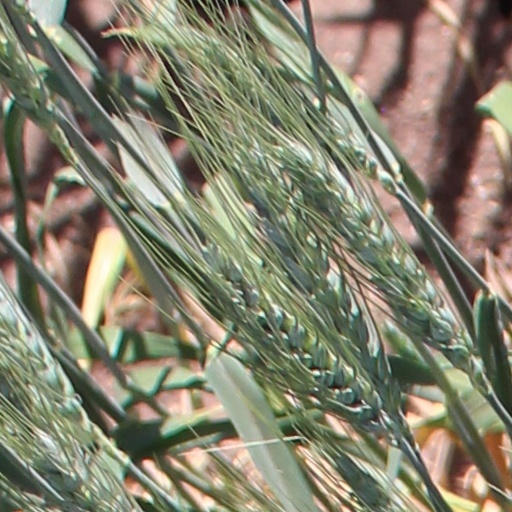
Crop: wheat